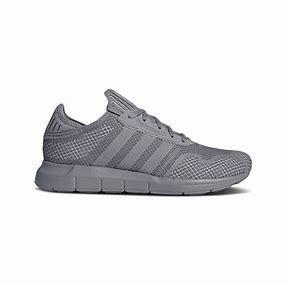
Brand: Adidas
Model: Swift Run X